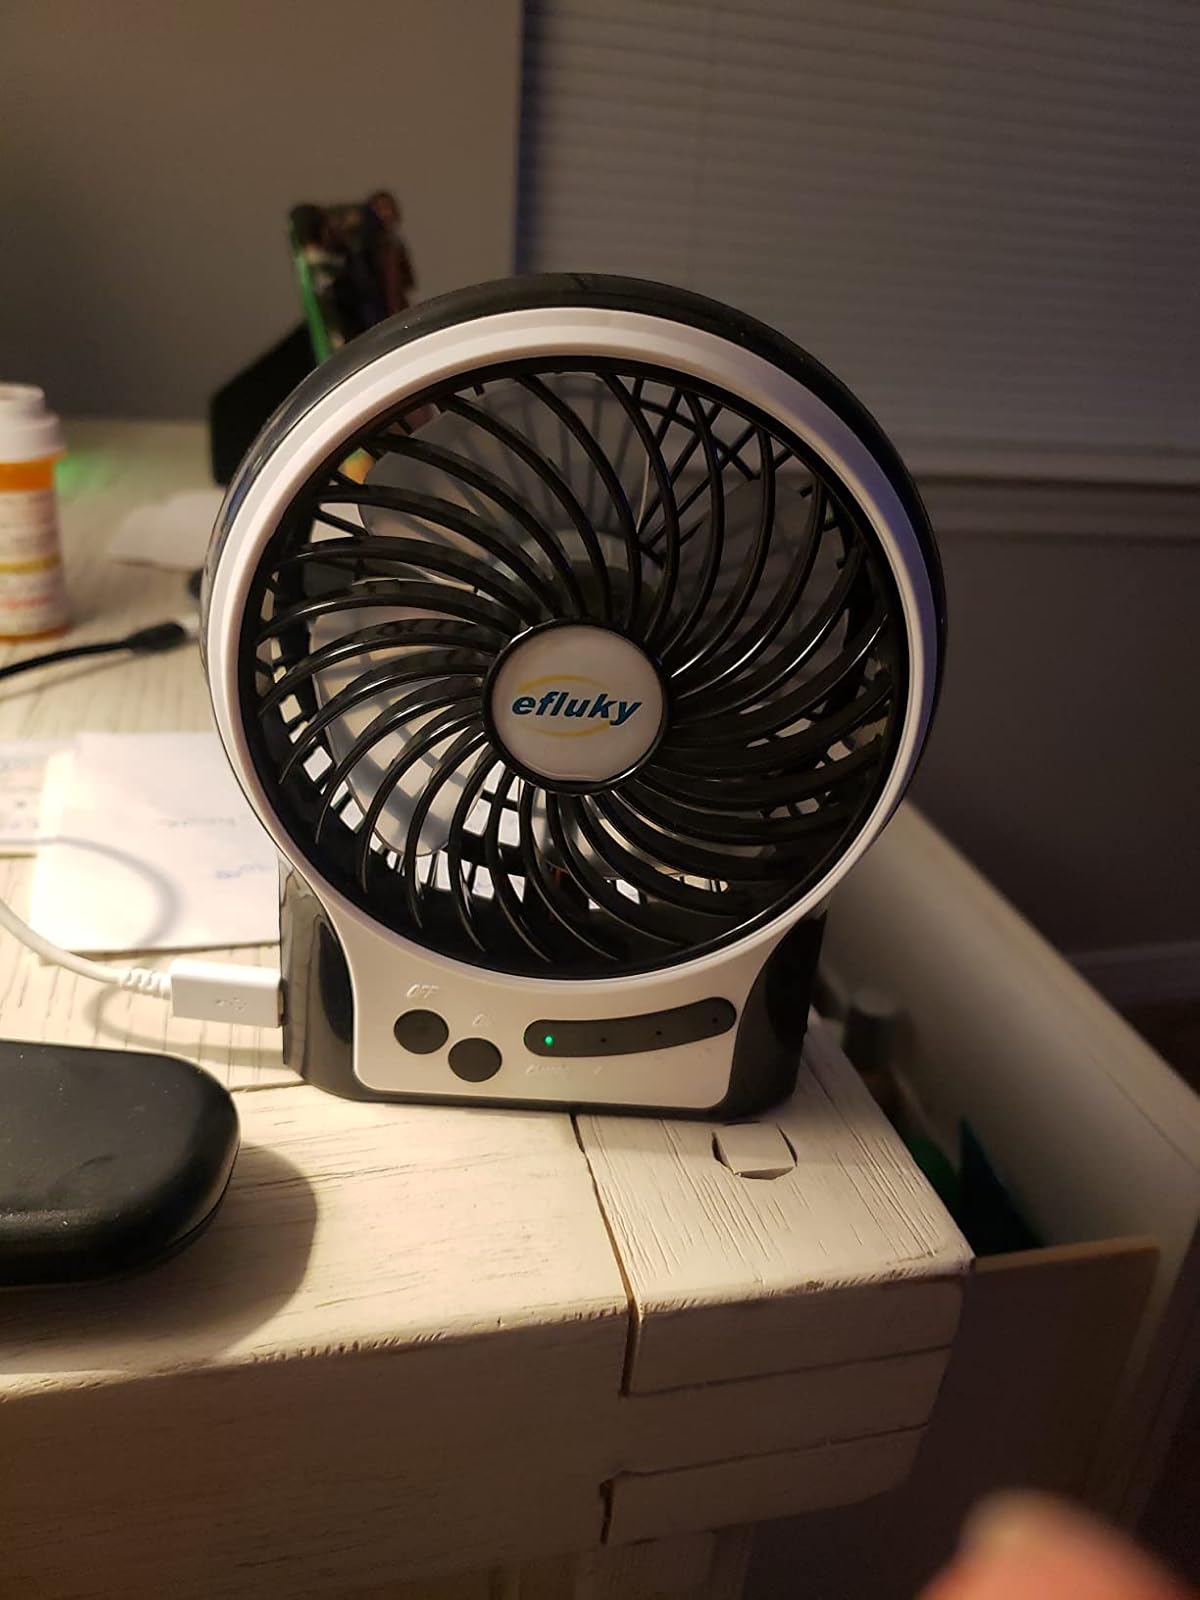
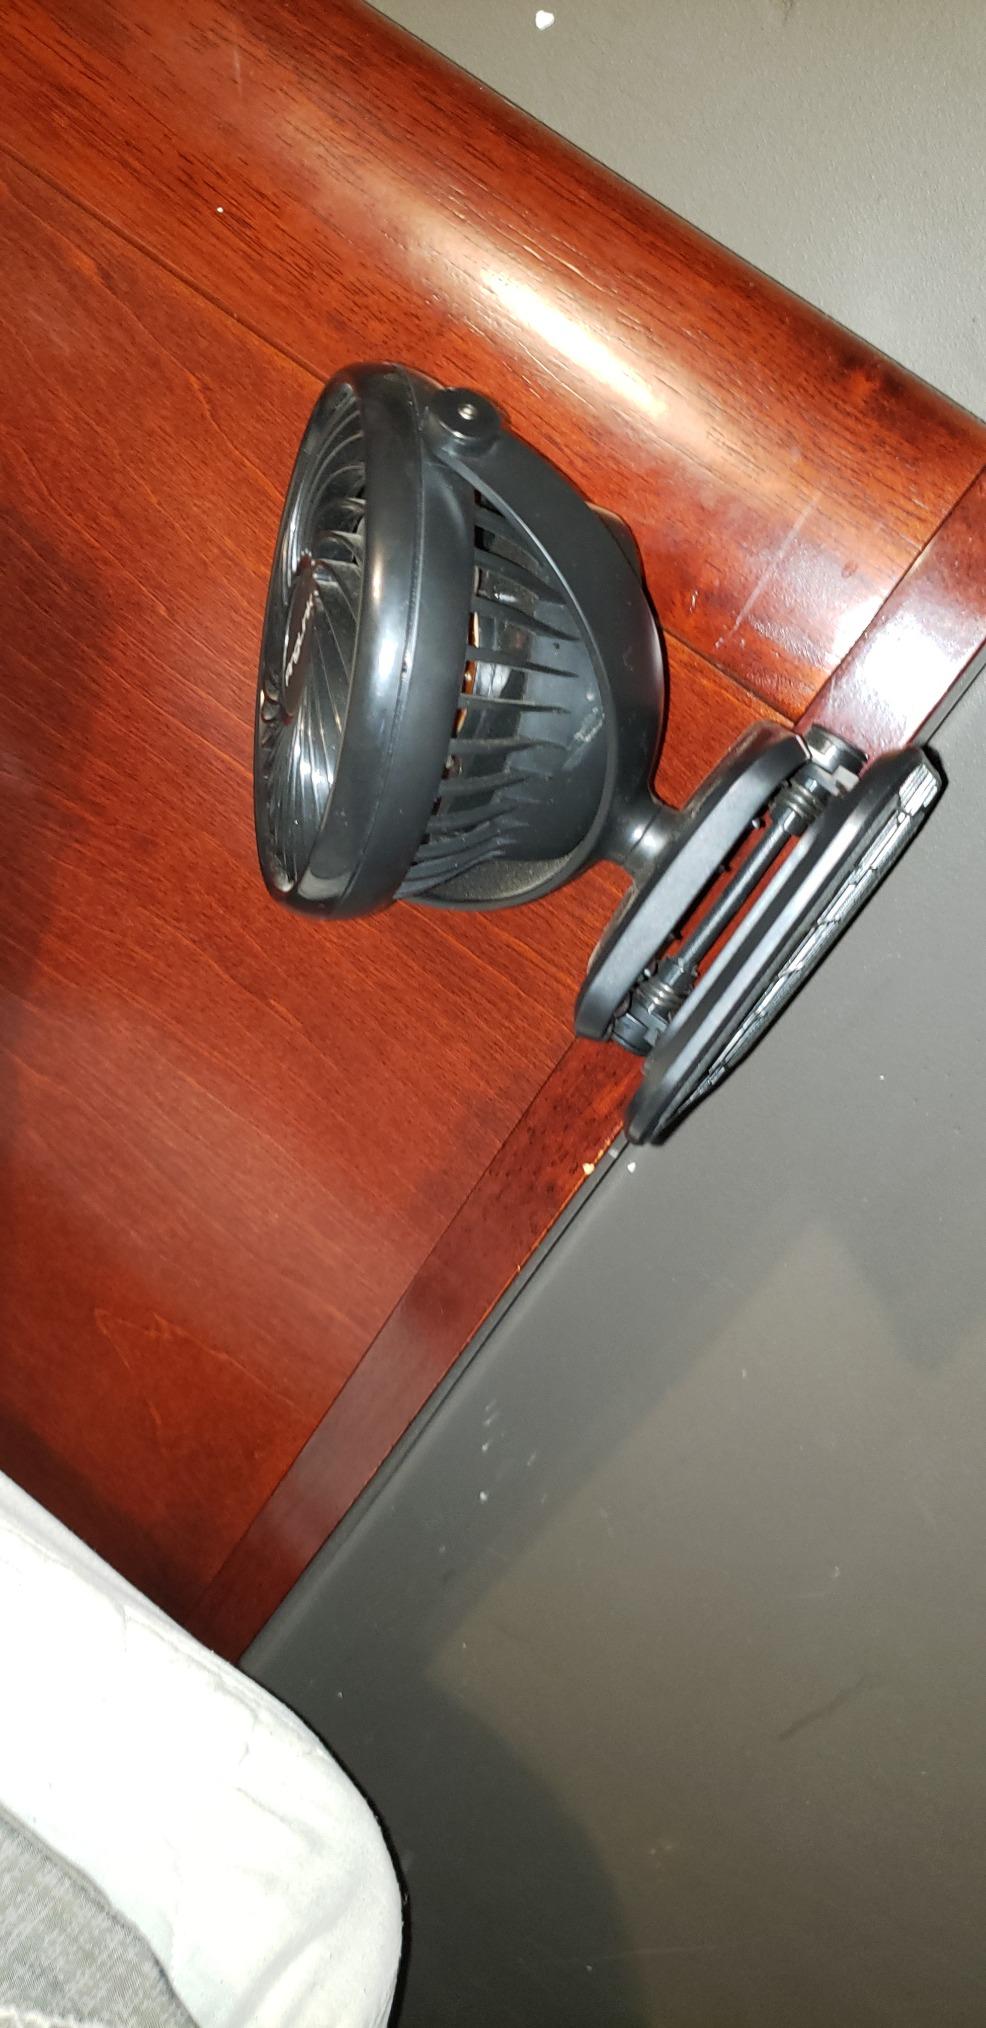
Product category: fan
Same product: no